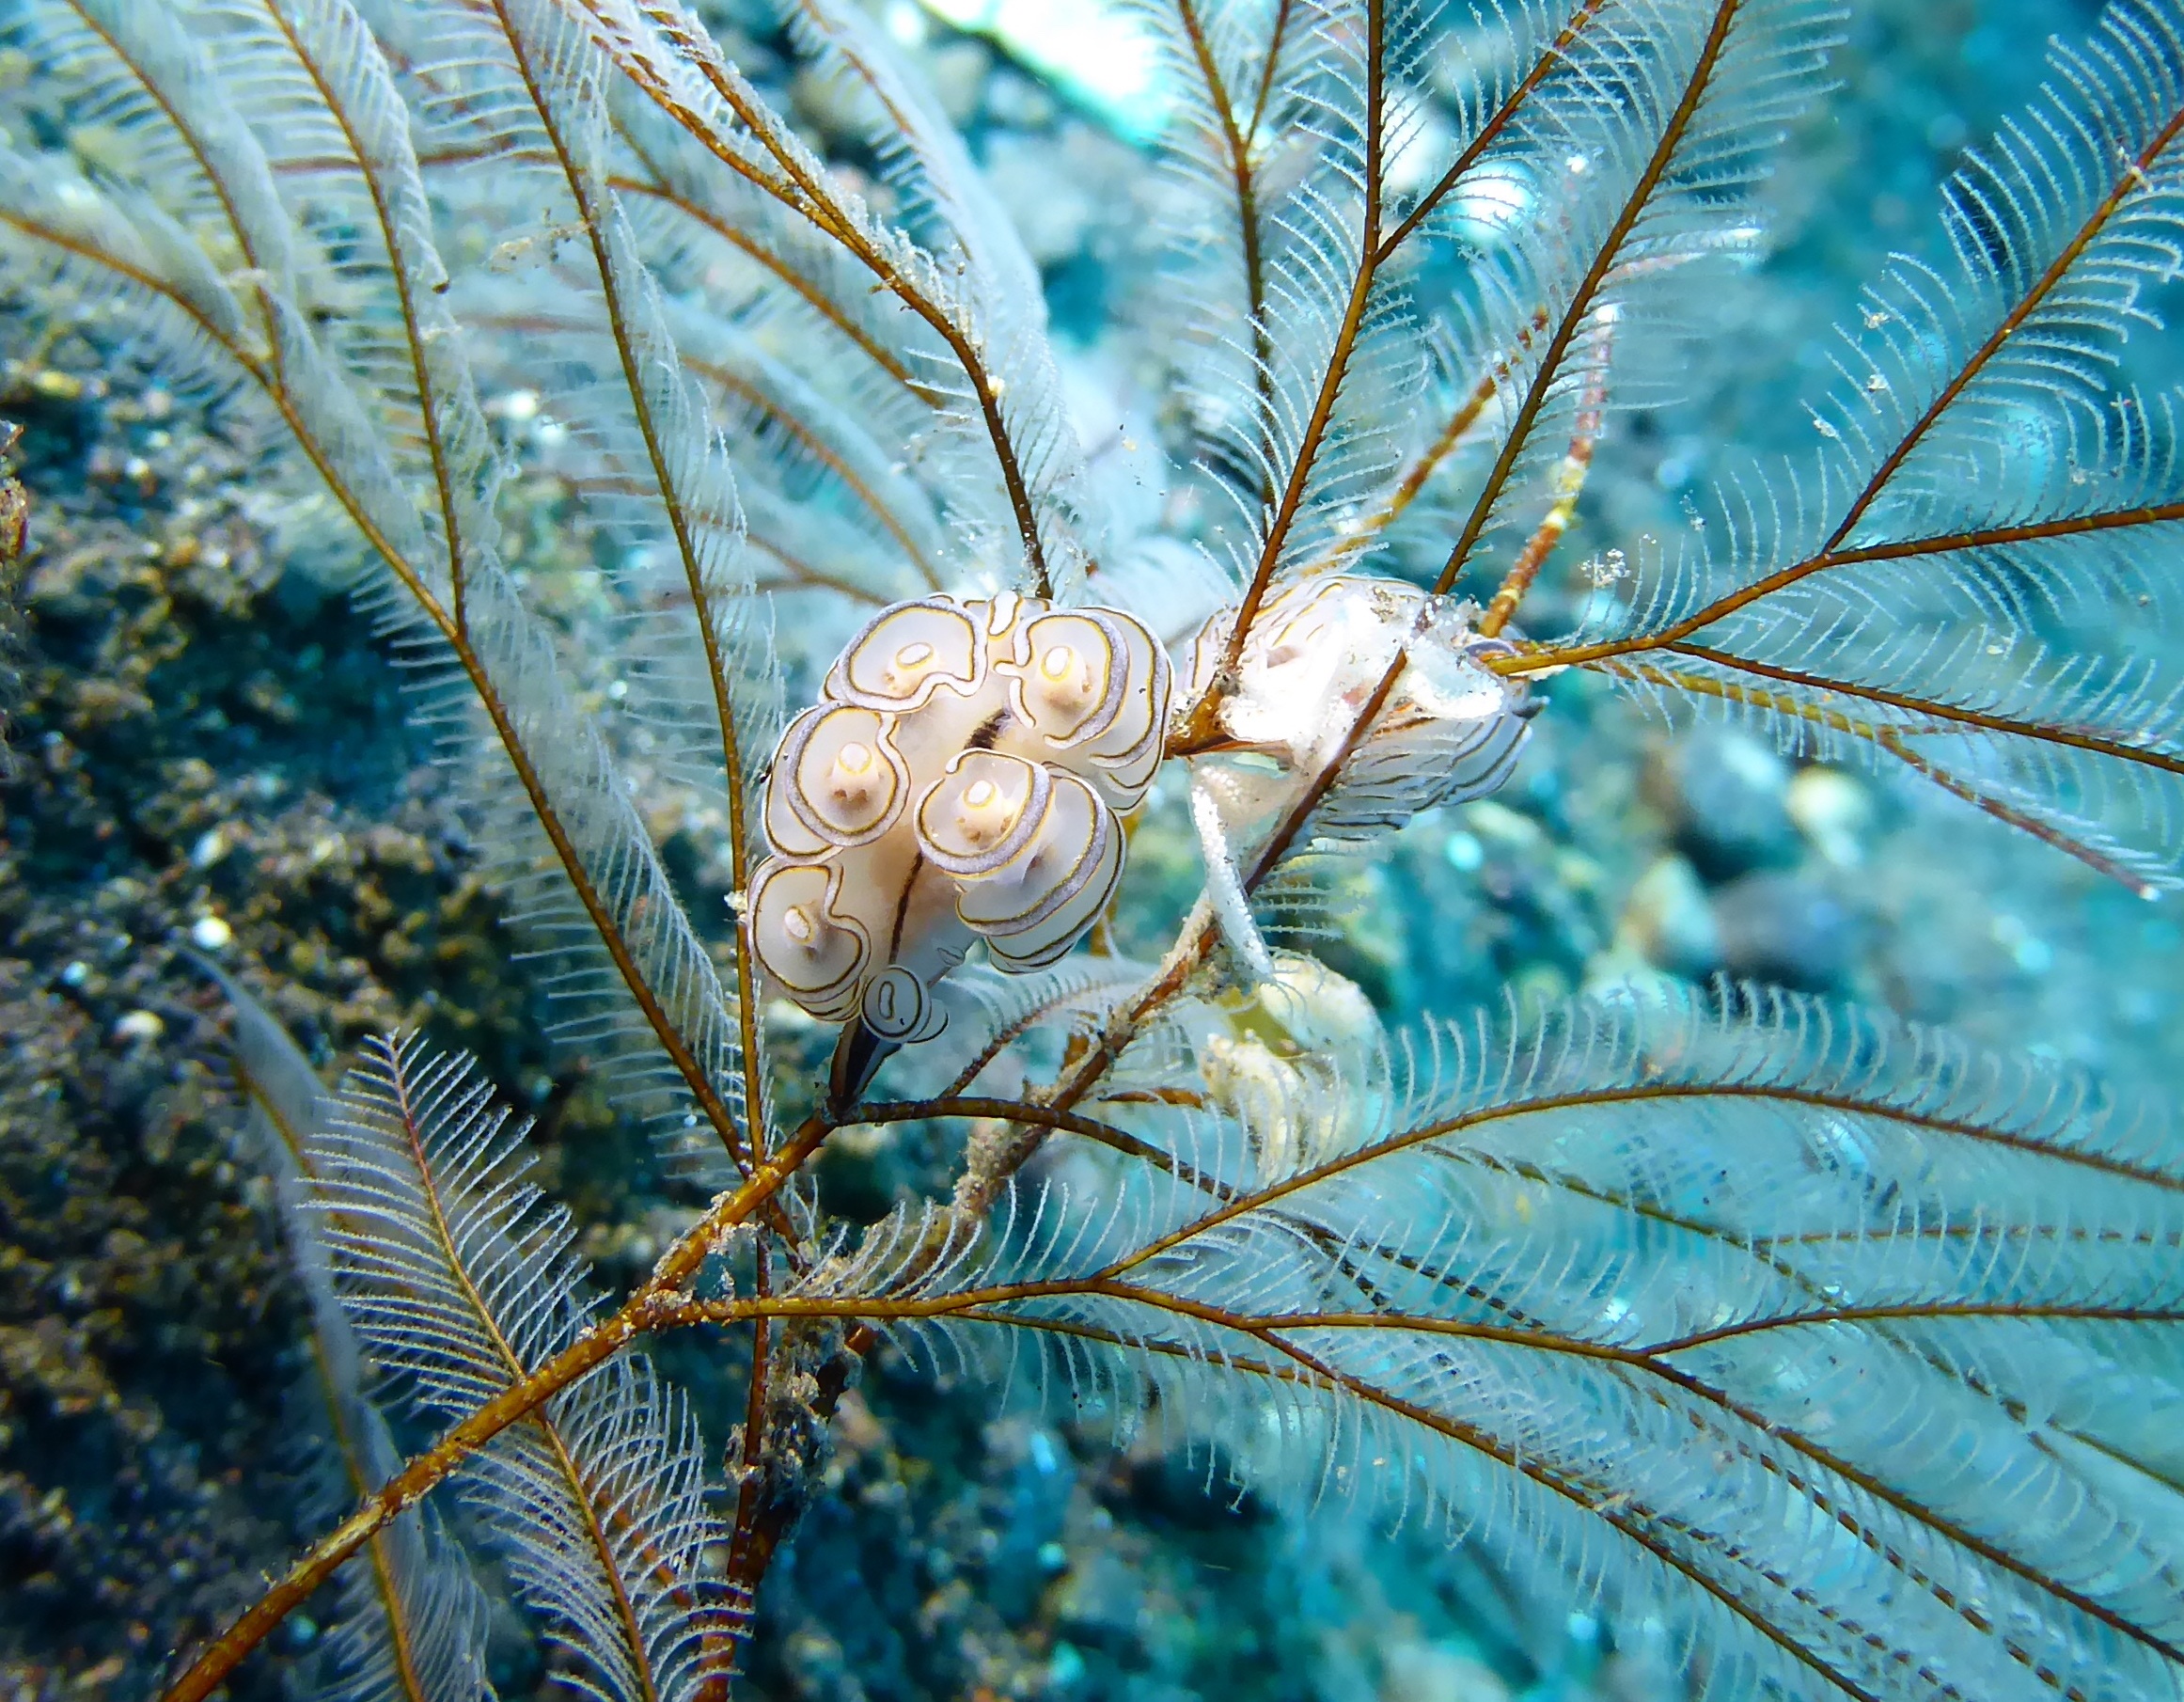
tree, nature, branch, plant, photography, leaf, flower, frost, diving, wildlife, underwater, green, produce, flora, fauna, invertebrate, reef, close up, marine, sea life, indonesia, scuba, bali, nudibranch, macro photography, nudi, woody plant, doto, hydroids, tulamben